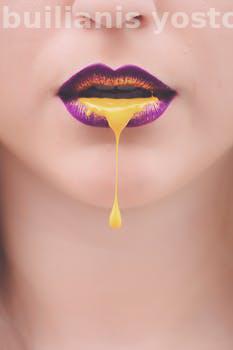
Label: Watermark